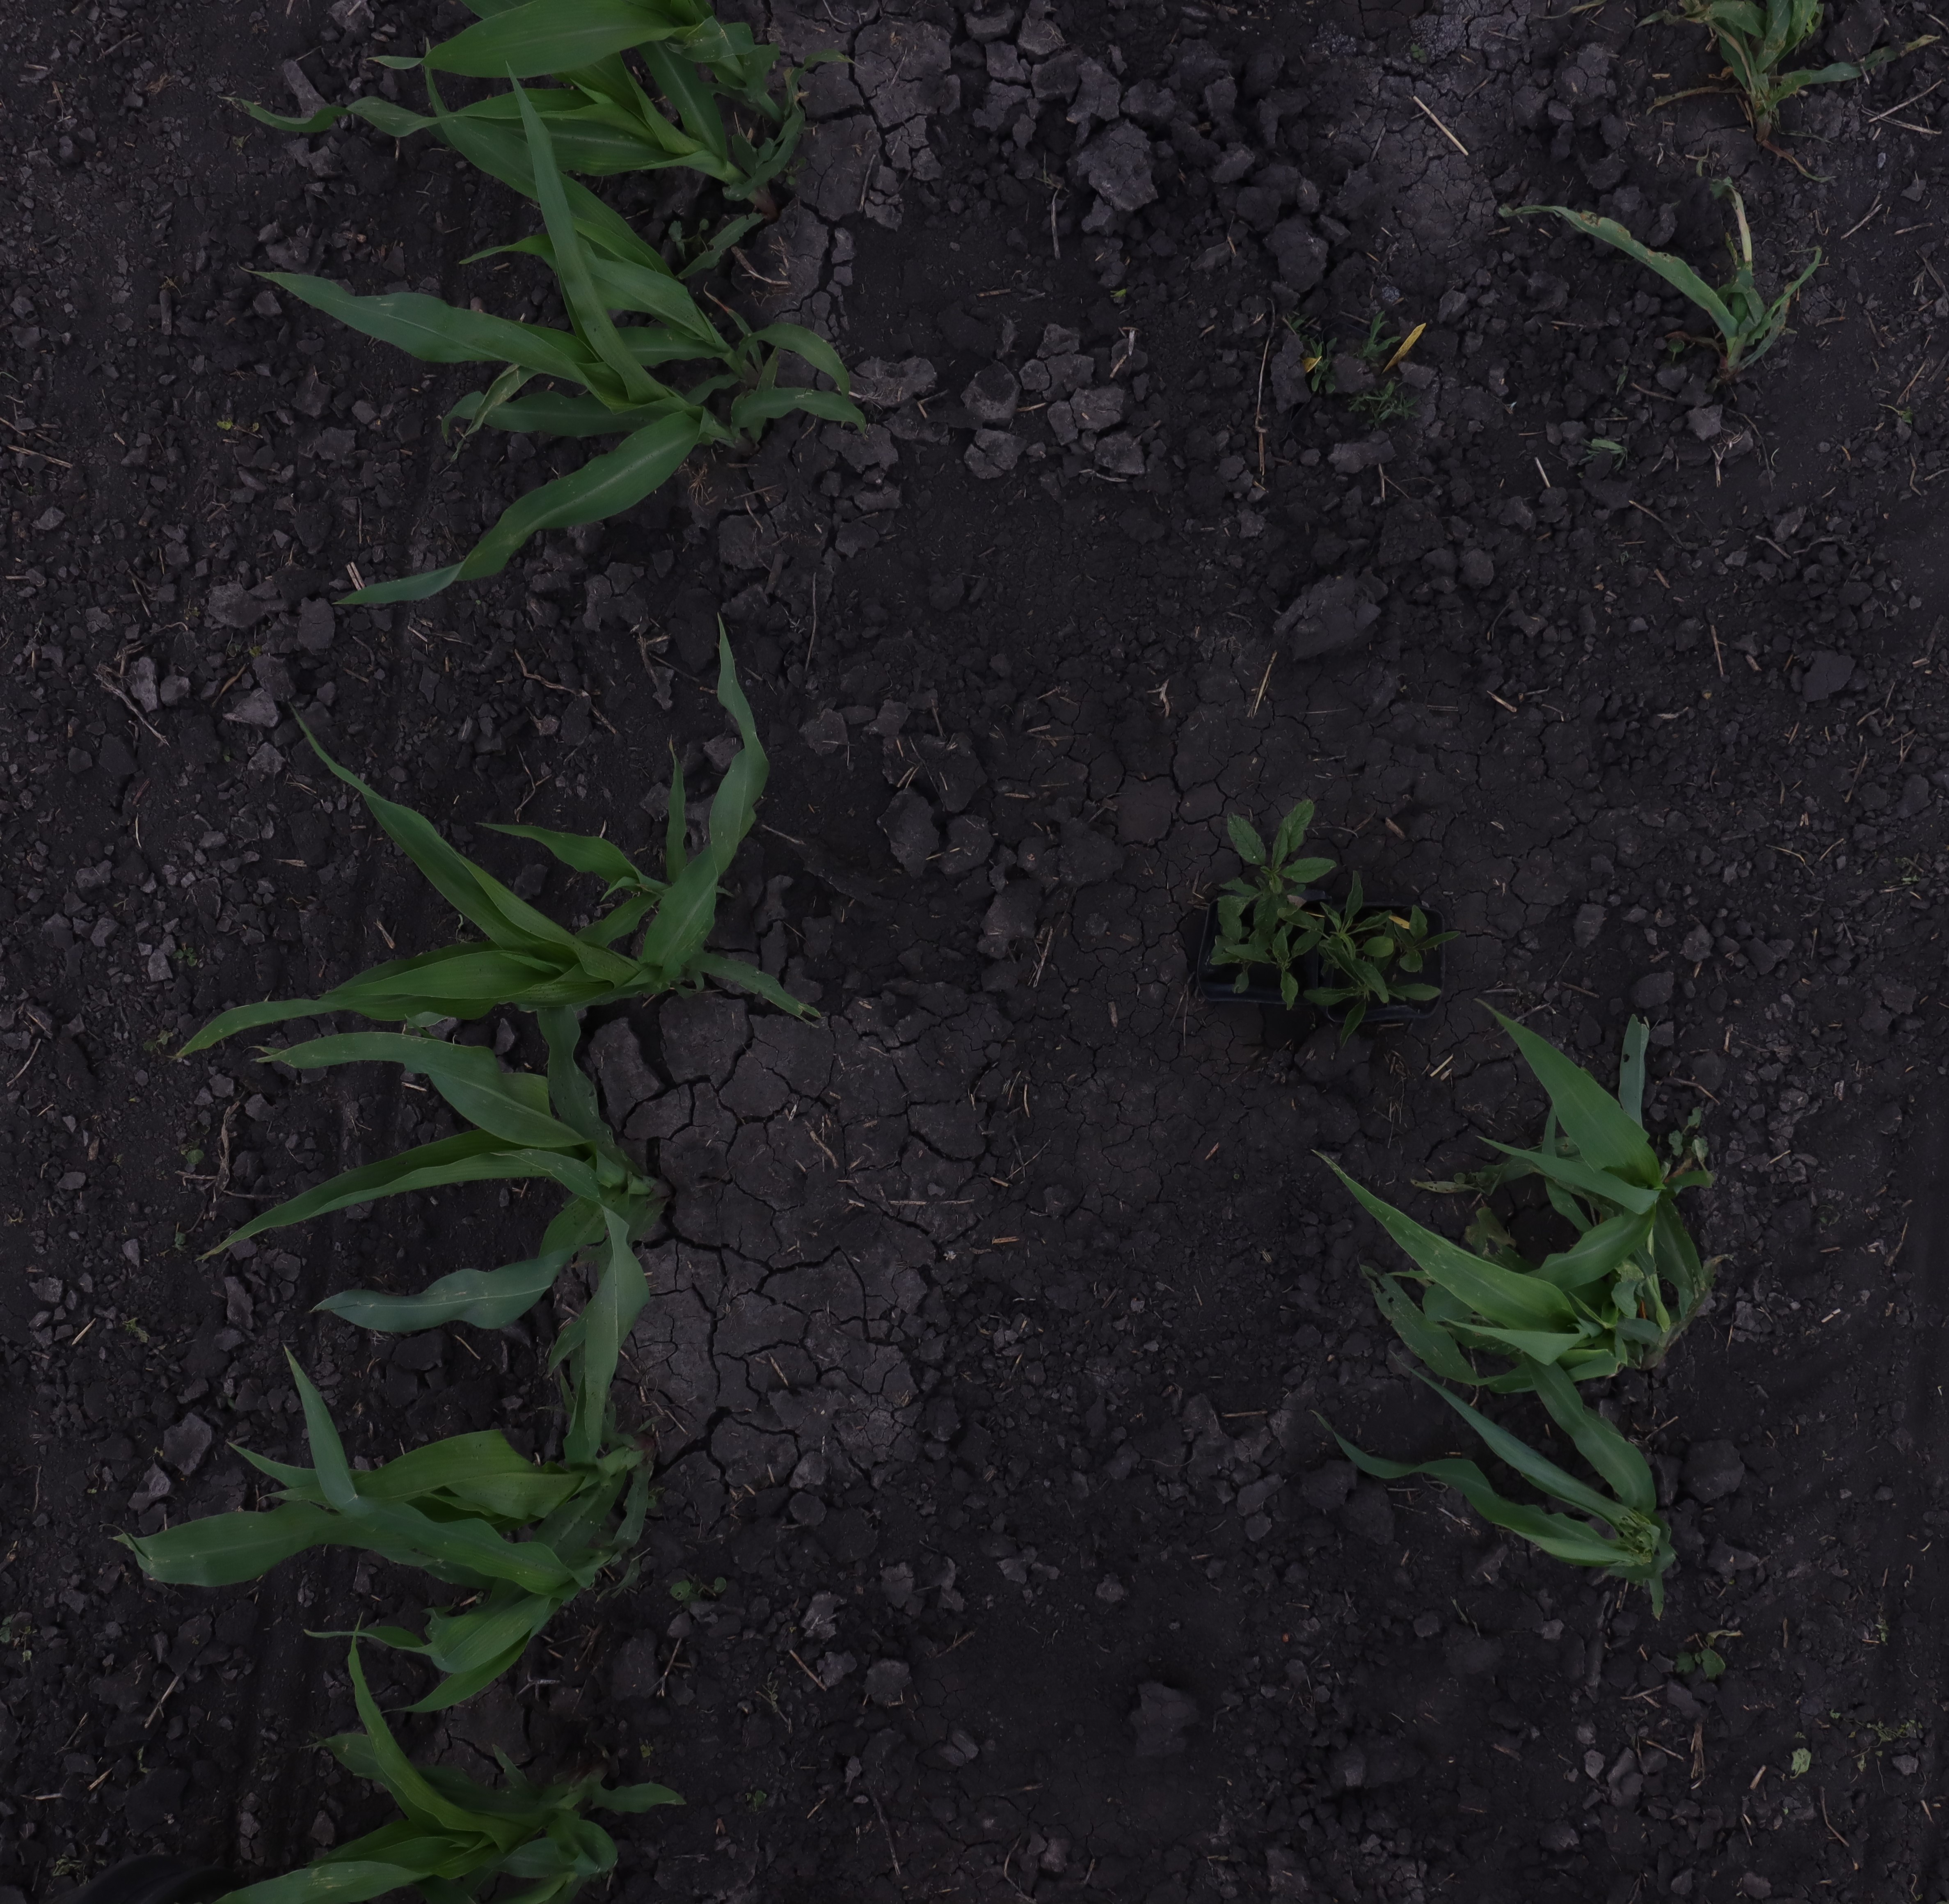
Crop: Corn
Objects: Waterhemp, Corn, Corn, Corn, Corn, Corn, Corn, Corn, Corn